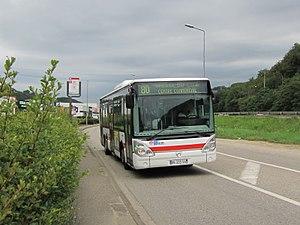
Irisbus Citelis 12 n°1616 sur la ligne 80 du réseau TCL, à Givors Vallée du Gier (près de Lyon).
La gare de Givors-Ville est une gare ferroviaire française de la ligne de Moret-Veneux-les-Sablons à Lyon-Perrache, située à proximité du centre ville de Givors, dans la métropole de Lyon en région Auvergne-Rhône-Alpes. La gare de Givors-Canal est également sur le territoire de la commune.